Albert Nemethy

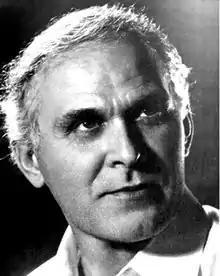

Albert Szatmar Nemethy (March 31, 1920 – September 3, 1998) was a Hungarian-born American artist, noted for being one of the Hudson Valley's most legendary art figures. Art historian and author, Roderic H. Blackburn, claims that Nemethy may have "produced more paintings spanning a wider range of subjects than any other artist in the country." It is estimated that during his life he produced as many as 5,000 paintings.